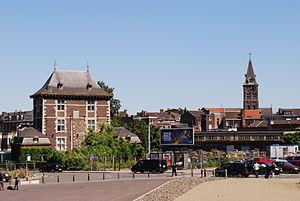
La rue Bovy à Liège
La tour Rosen est une maison forte belge datée de 1516 située rue Bovy dans le quartier liégeois des Guillemins en face de la gare.
Cette page regroupe une partie du patrimoine immobilier classé de la ville belge de Liège.
Le Patrimoine privé de Liège est composé d'un nombre important de bâtiments et d'hôtels particuliers de notables municipaux et ecclésiastiques liégeois, et de marchands d'armes, la plupart du XVIIIᵉ siècle, dans les quartiers de Hors-Château, Féronstrée et de la Collégiale Saint-Barthélemy, du Mont-Saint-Martin et de la place Saint-Michel. Plusieurs de ces bâtiments, construits par ou pour des particuliers, sont devenus la propriété de la Ville de Liège. Le plus spectaculaire d'entre eux est le palais Curtius.